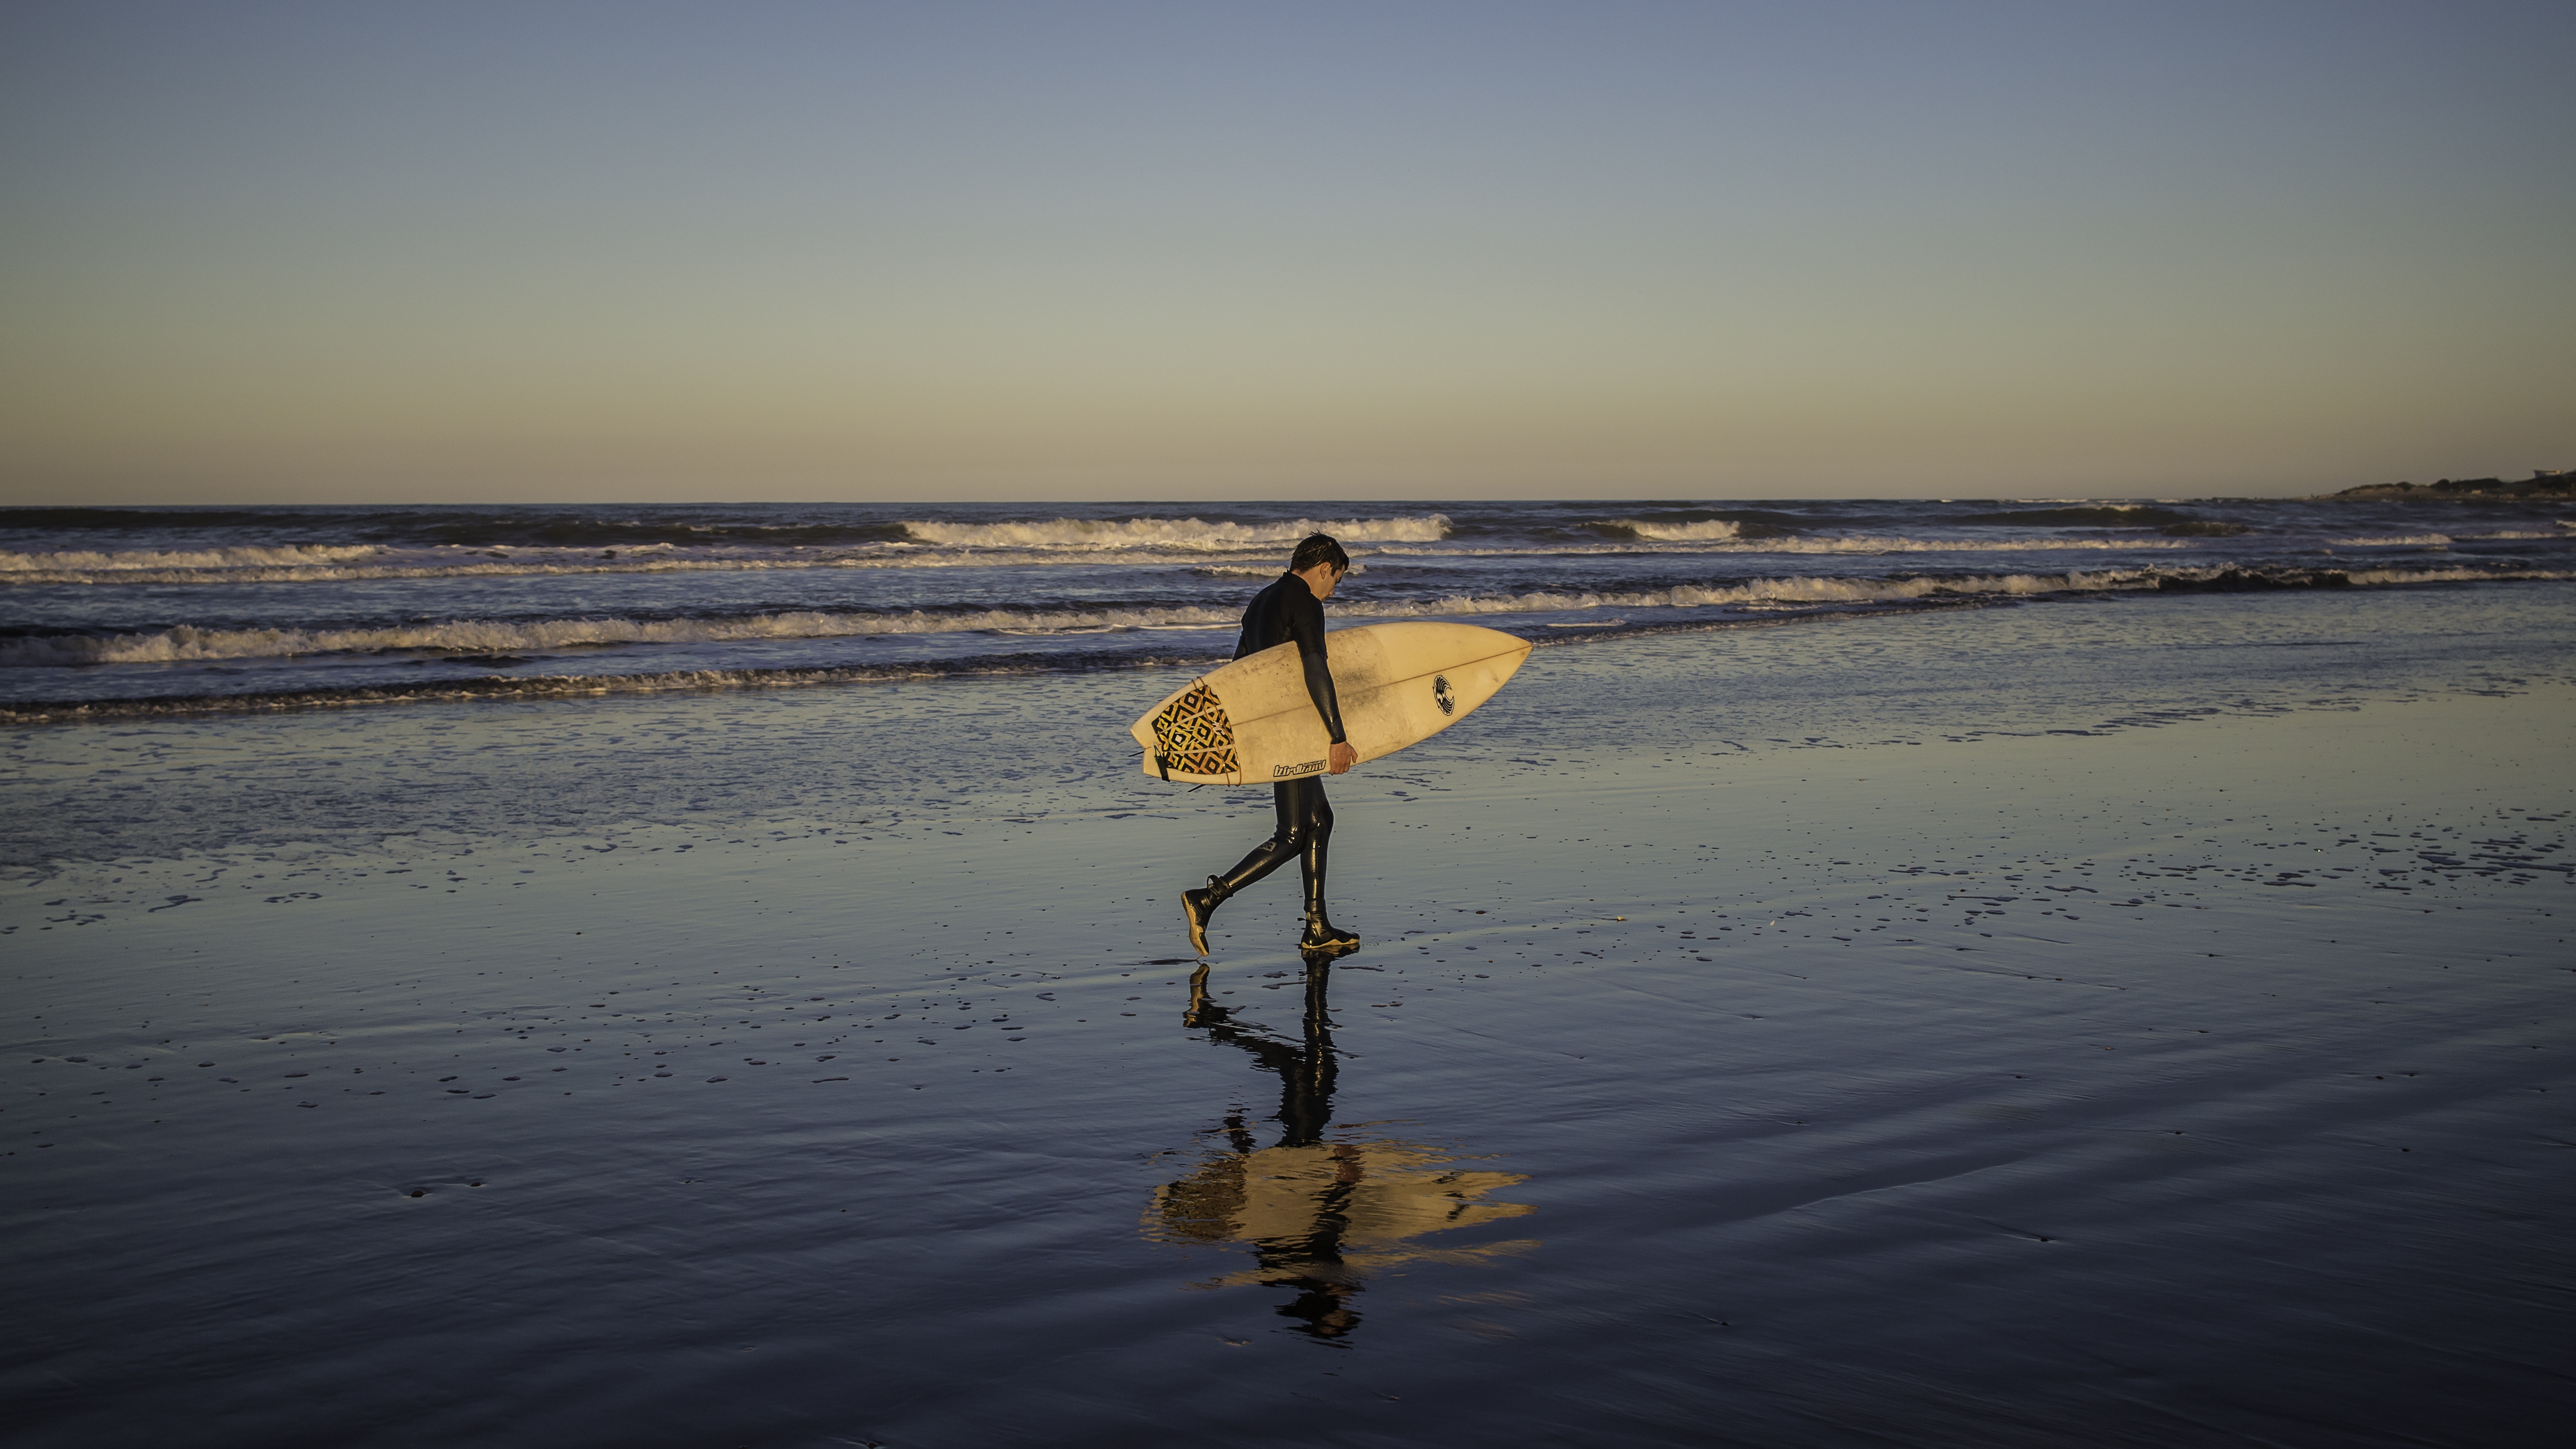
beach, landscape, sea, coast, water, nature, sand, ocean, horizon, sky, sunrise, sunset, morning, shore, wave, surfer, dusk, evening, paddle, reflection, body of water, waves, costa, edge of the sea, buenos aires, mar del plata, mudflat